Somerset Lowry-Corry, 2nd Earl Belmore

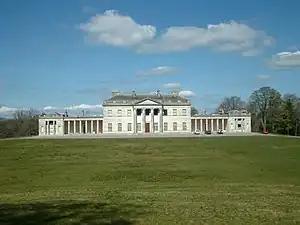
Castle Coole in County Fermanagh

Somerset Lowry-Corry, 2nd Earl Belmore (11 July 1774 – 18 April 1841), styled The Honourable from 1781 to 1797 and then known as Viscount Corry until 1802, was an Irish nobleman and politician.